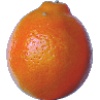
Label: Tangelo 1